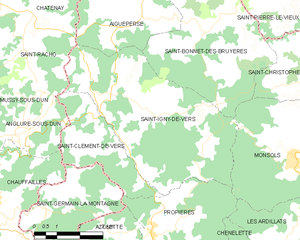
Carte des communes françaises